Adaptive Combat Rifle

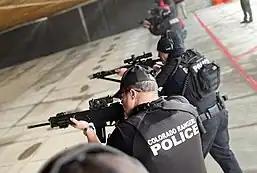
A Colorado Ranger practices firing the ACR.

In January 2008, the design of the Magpul Masada was licensed to Bushmaster Firearms International and the production version of the Masada became known as the Bushmaster ACR.